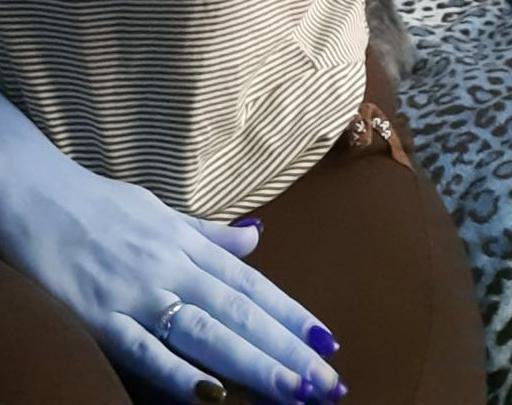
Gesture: no_gesture